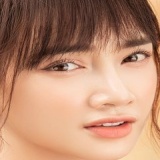
diễn viên Nhã Phương